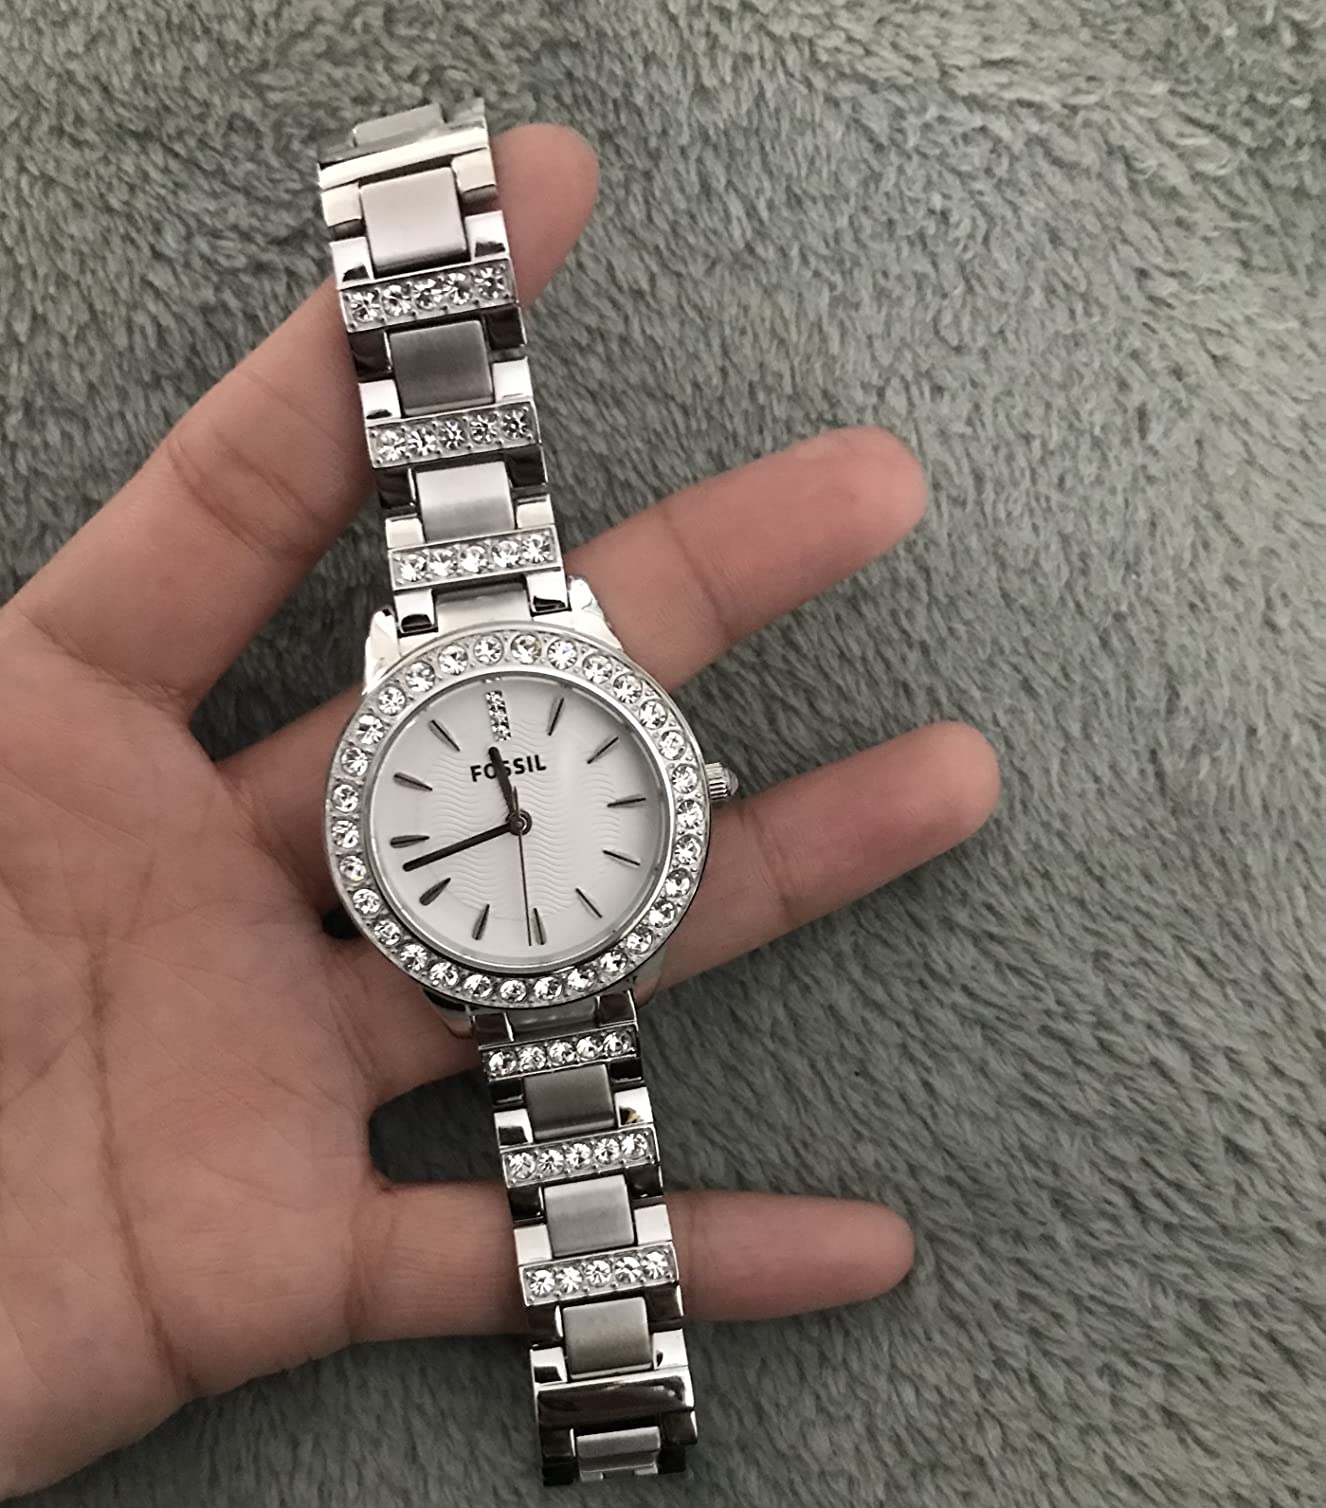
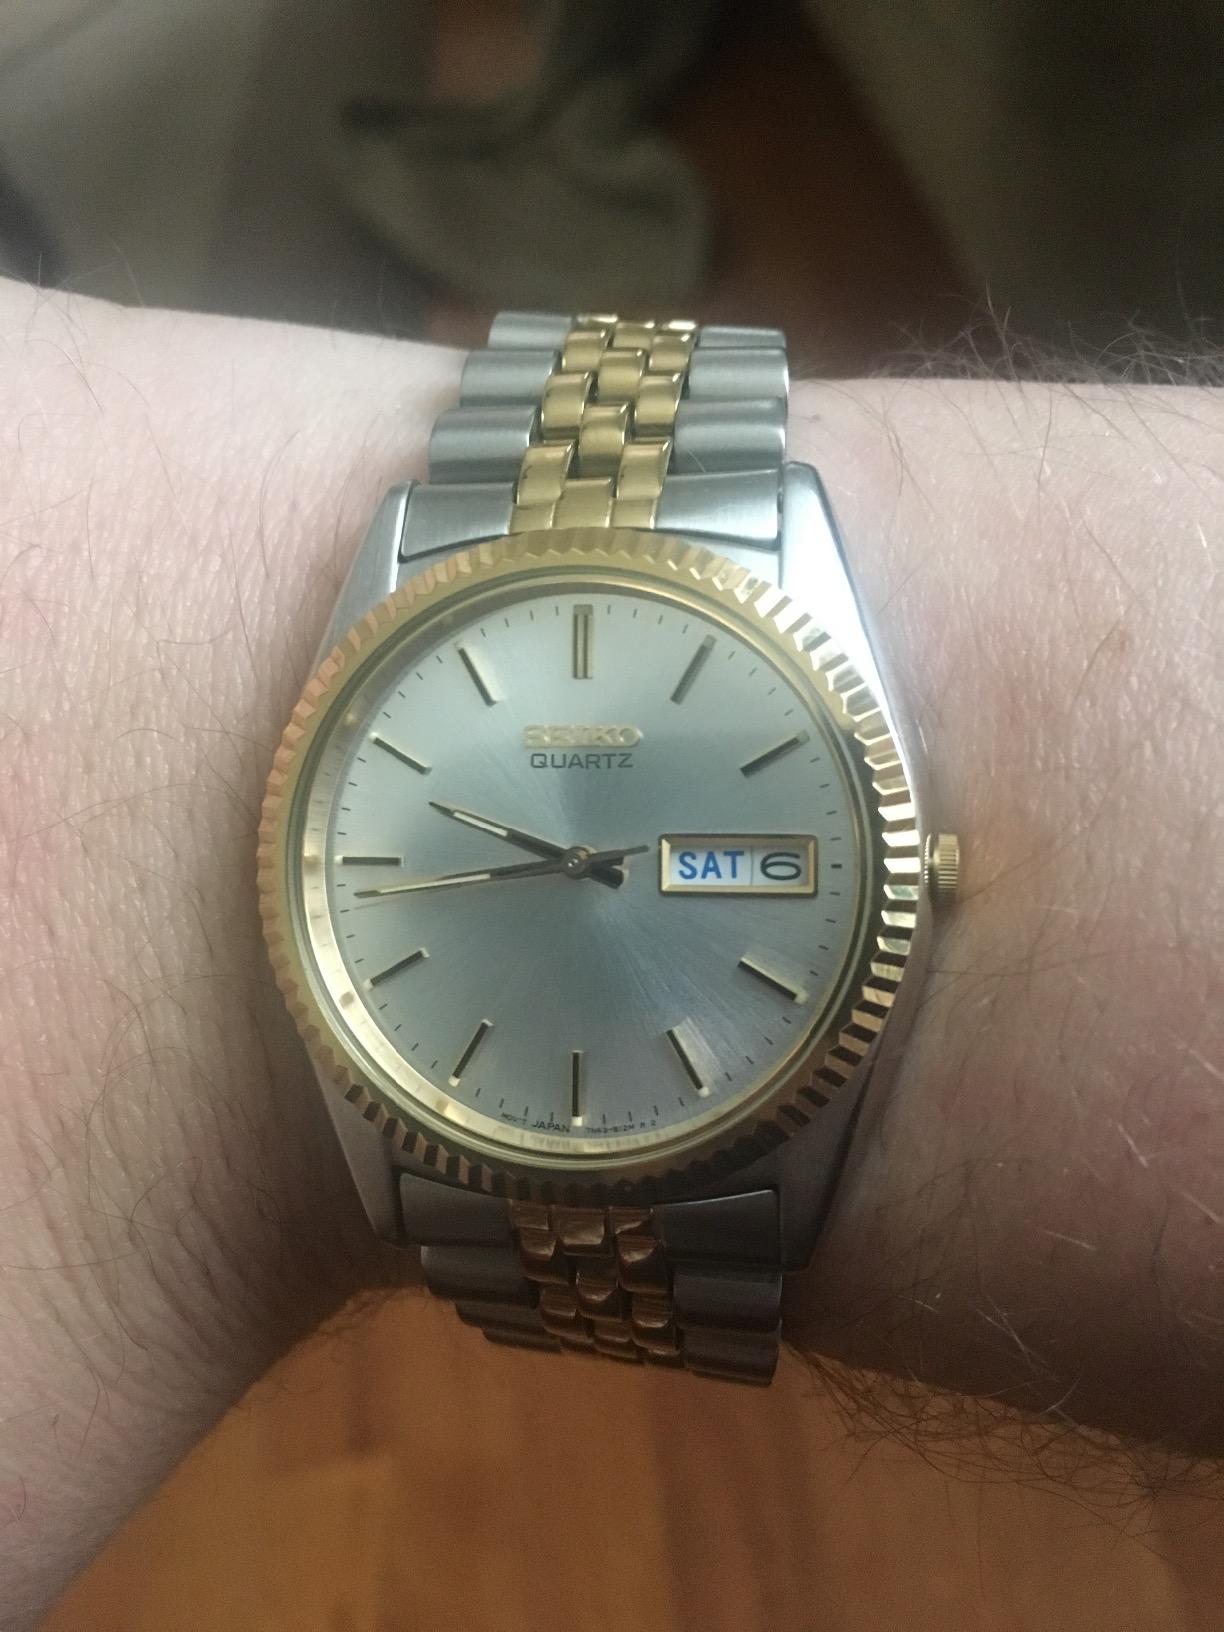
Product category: accessories_watch
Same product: no